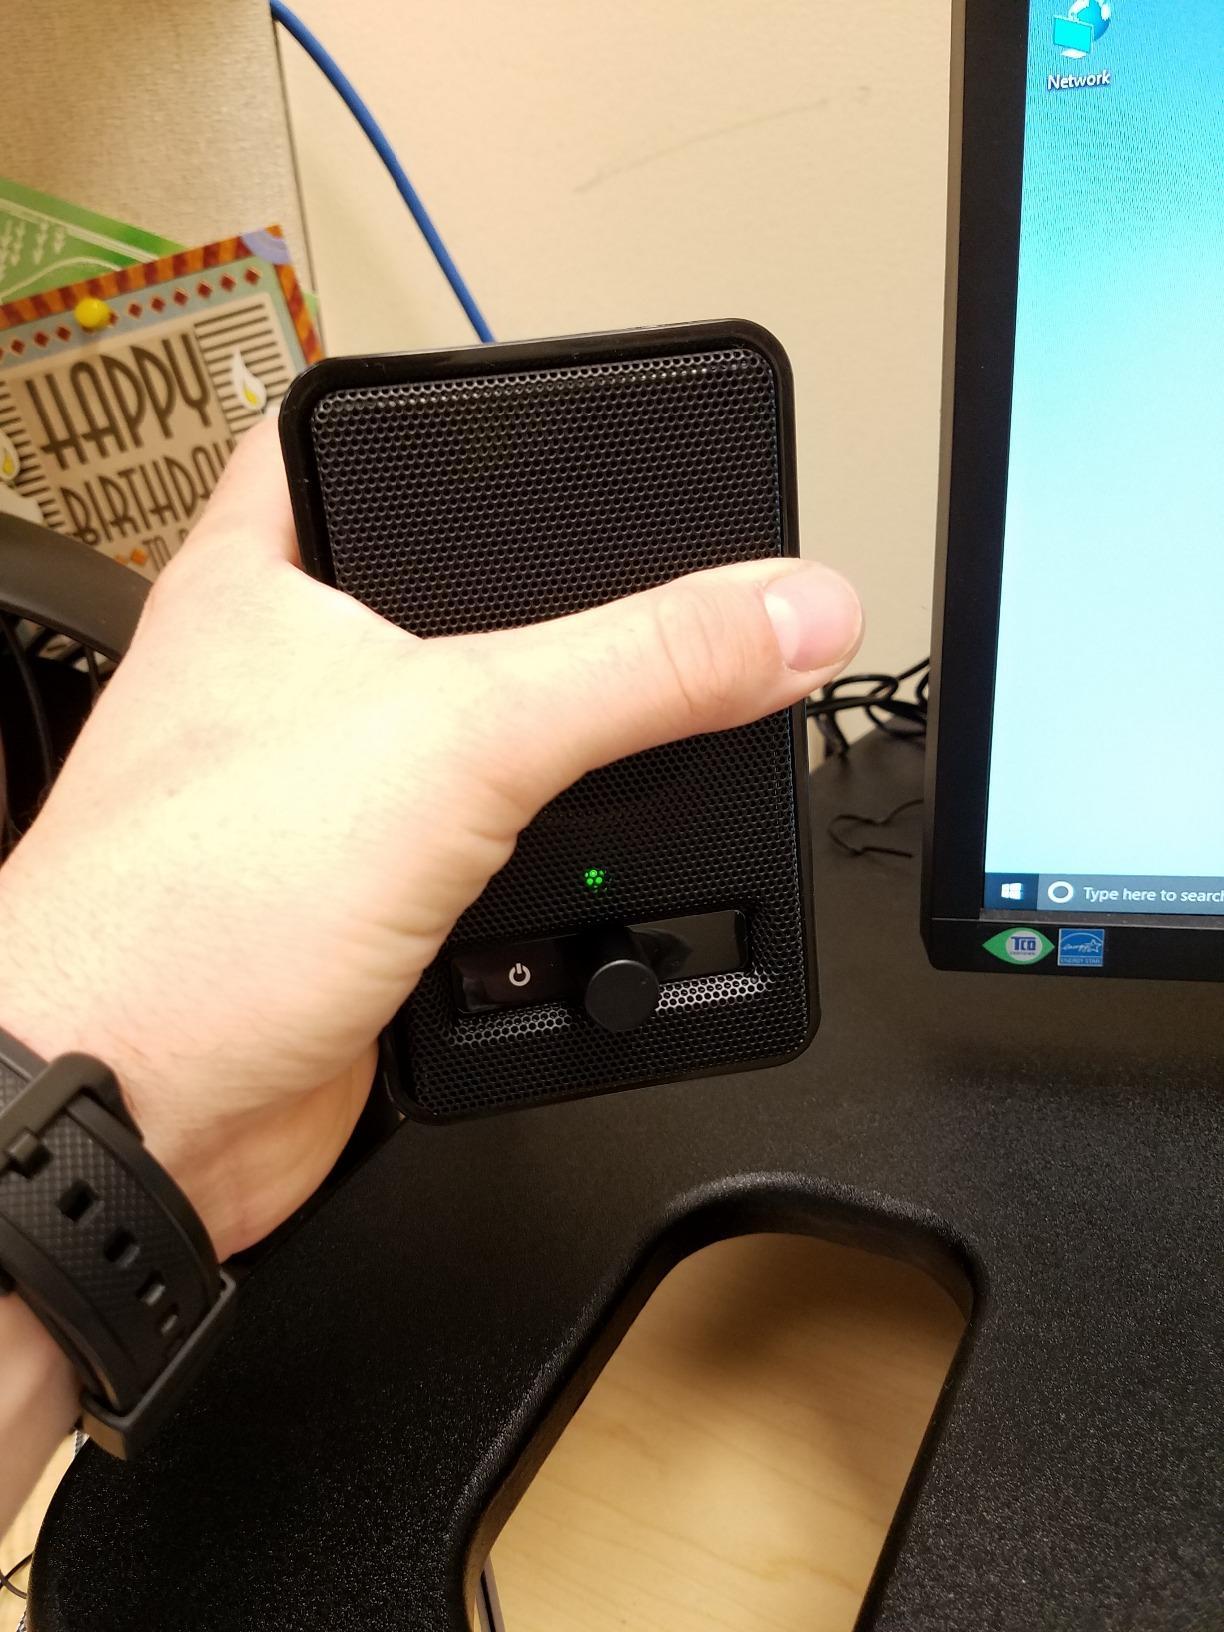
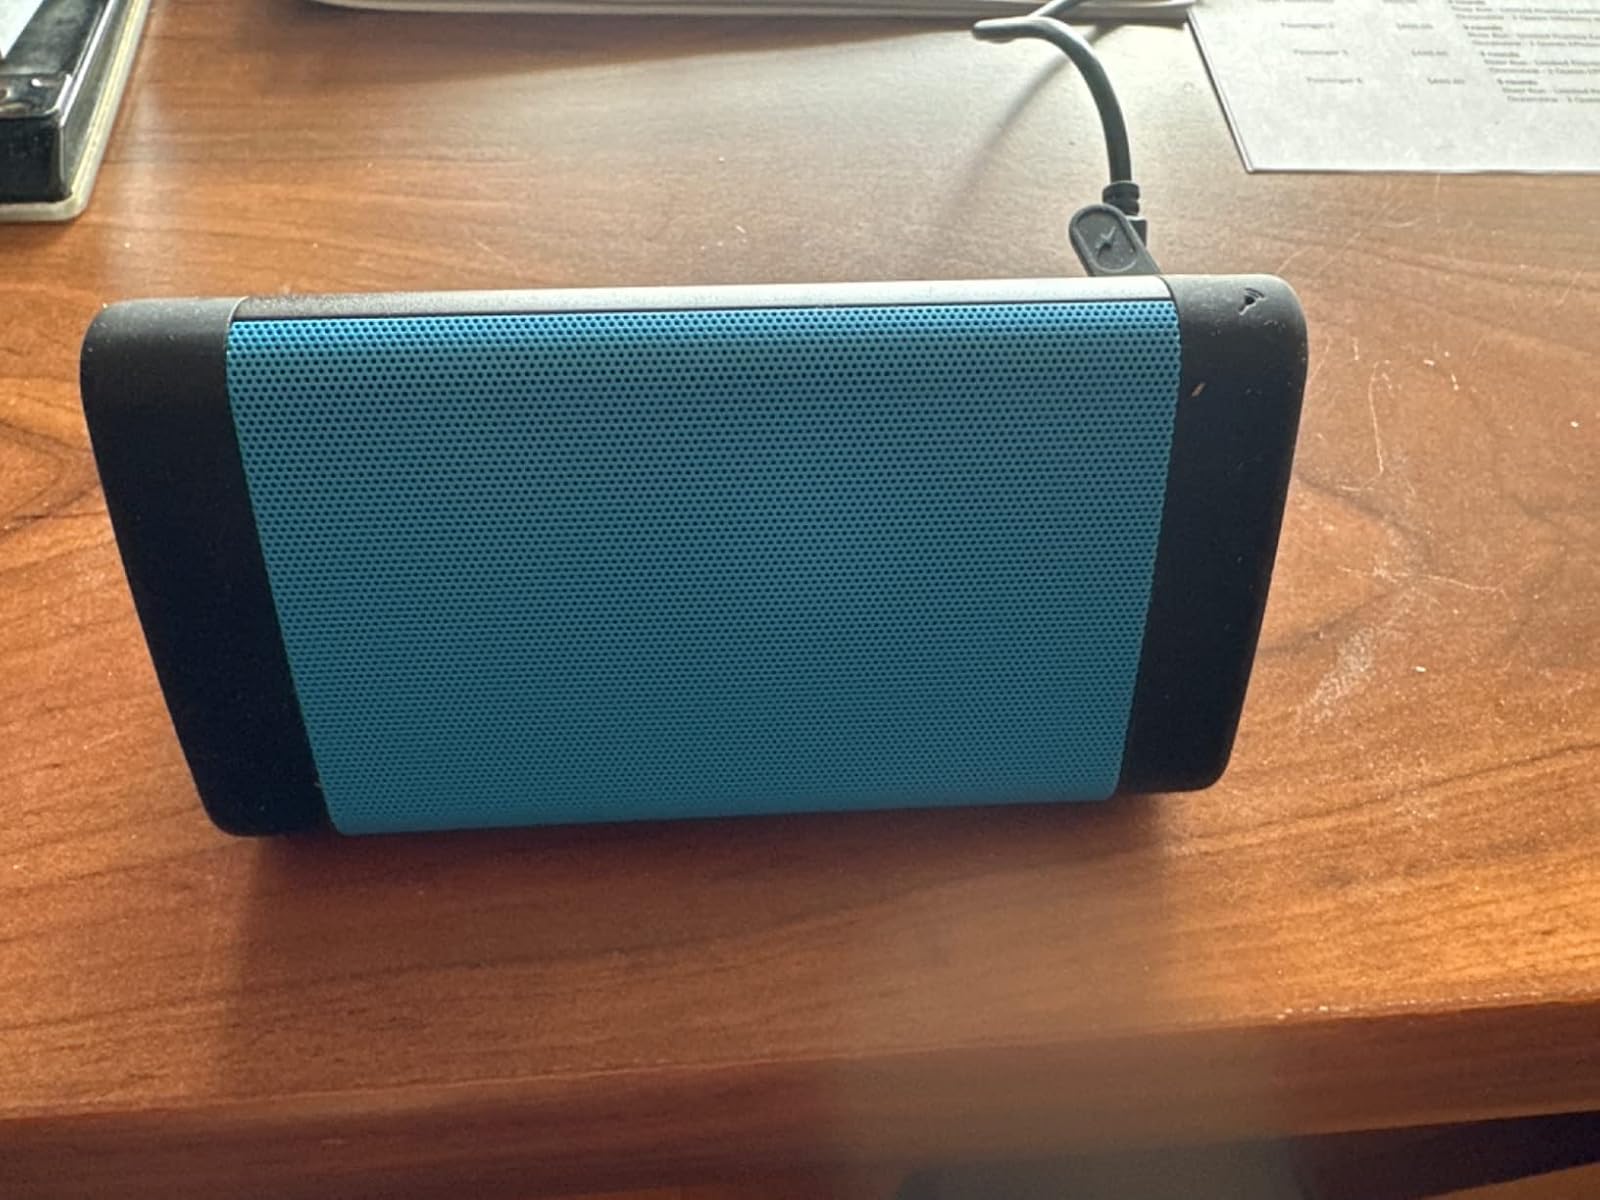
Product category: speaker
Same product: no